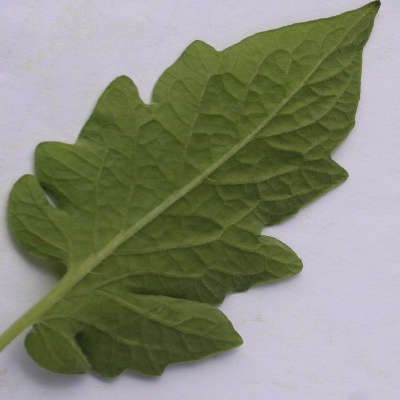
Crop: Tomato
Condition: healthy